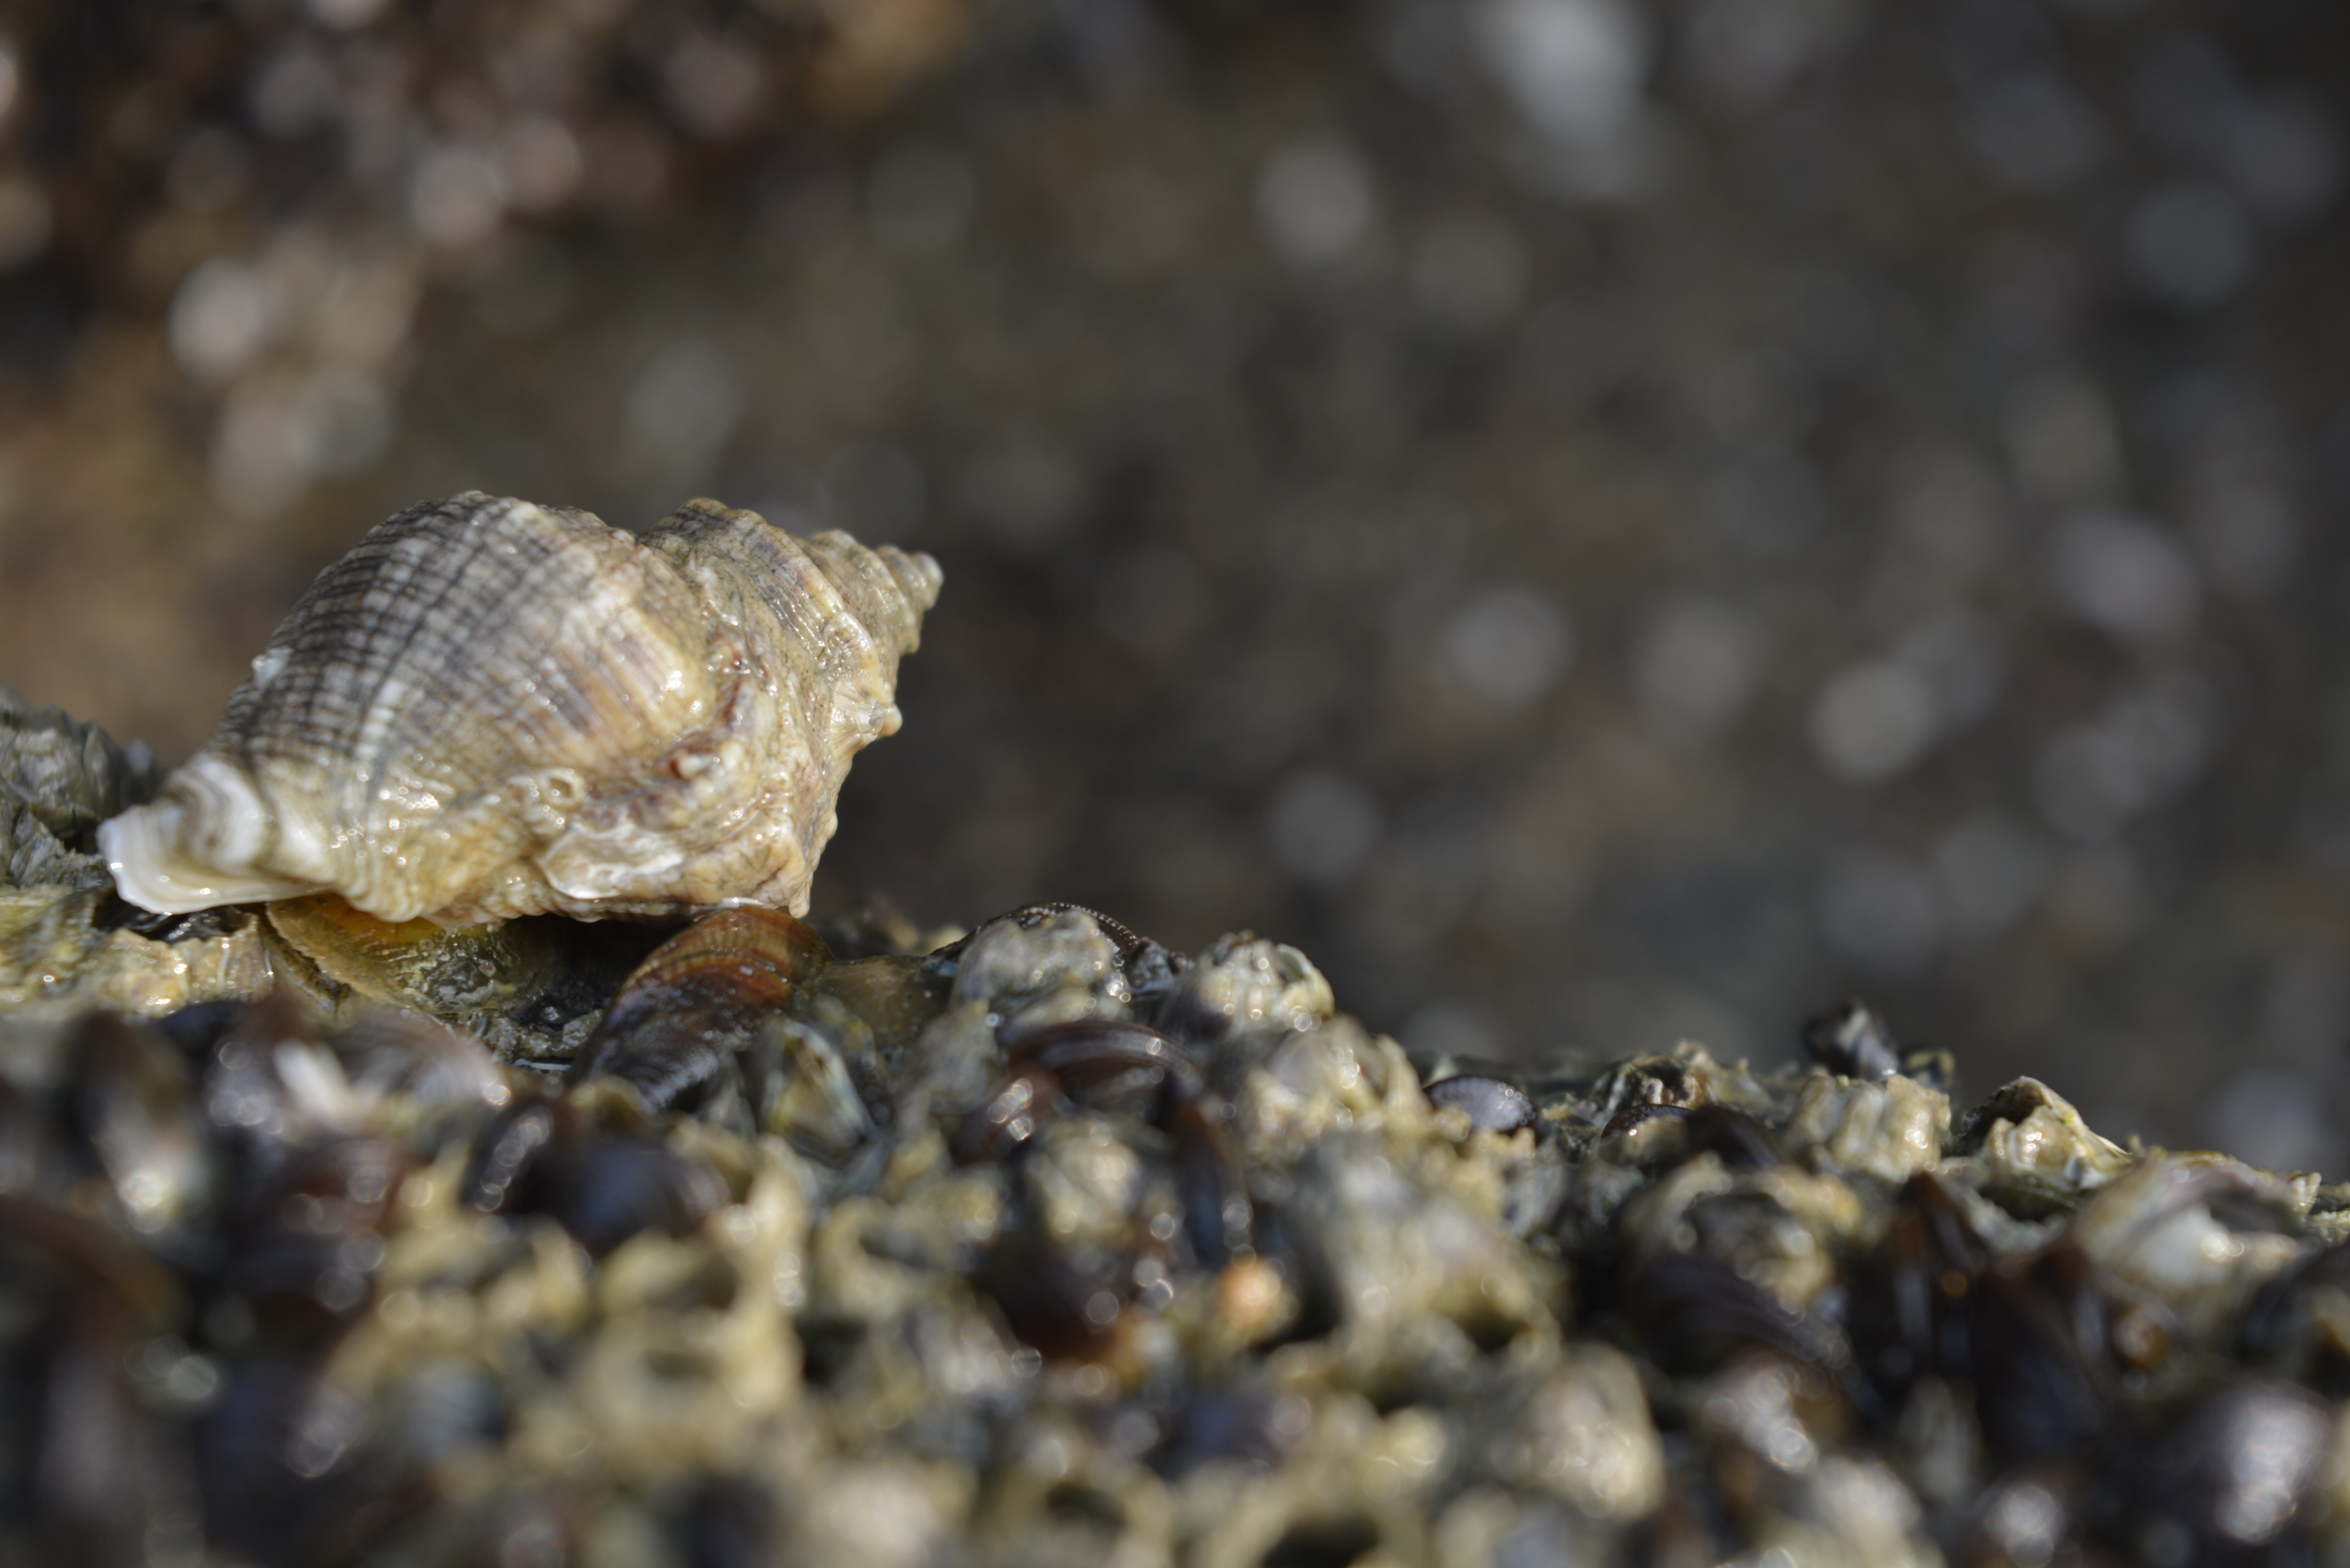
nature, photography, leaf, flower, wildlife, insect, fauna, invertebrate, seashell, close up, seashells, wallpaper, macro photography, sea animals, seashells on the sea shore, black seashells, shell cover, sea nature, close up sea shell, small sea shells